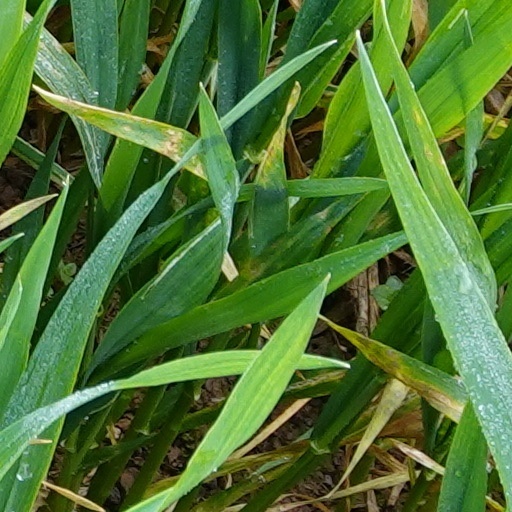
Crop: wheat